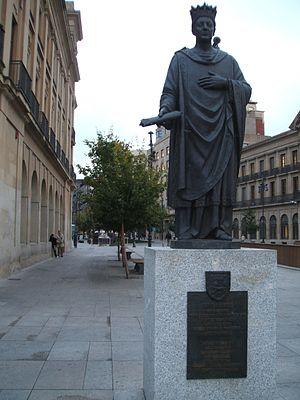
Charles III de Navarre dit Charles III le Noble fut roi de Navarre de 1387 à 1425, et comte d'Évreux puis duc de Nemours. Fils et successeur de Charles II de Navarre dit Charles le Mauvais et de Jeanne de Valois.